Barnhouse Settlement

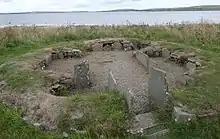
"House 3", remains of one of the houses in the Barnhouse Settlement, looking out over the Loch of Harray

The Neolithic Barnhouse Settlement is sited by the shore of Loch of Harray, Orkney Mainland, Scotland, not far from the Standing Stones of Stenness, about 5 miles north-east of Stromness.